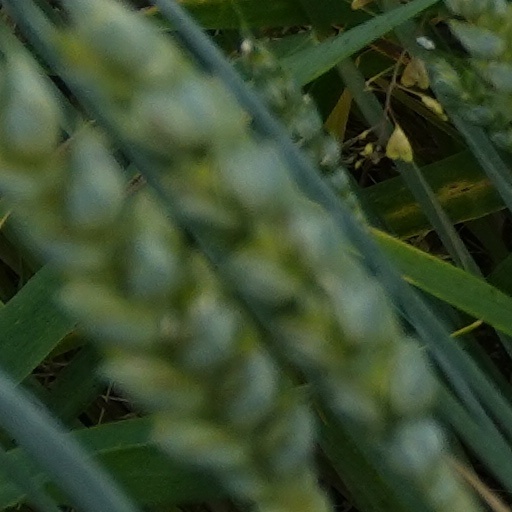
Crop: wheat